Khakhra

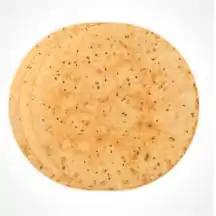
Three khakhra

Khakhra is a thin cracker common in the Gujarati cuisine and Marwari cuisine of western India. It is made from mat bean, wheat flour and oil.